Washington State Route 401

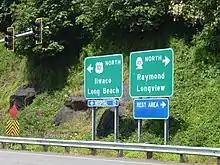
Start of US 101 in Washington.

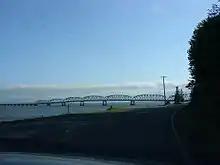
The Astoria–Megler Bridge, which carries (US 101) across the Columbia River, was completed in 1966 and SR 401 was extended west from the former Astoria-Megler ferry landing to the new bridge.

Secondary State Highway 12B (SSH 12B) was created during the 1937 establishment of the Primary and secondary state highway system as an auxiliary route of (PSH 12), co-signed as both (US 101) and . The highway ran from PSH 12 / US 101 at the Megler ferry landing on the Columbia River to PSH 12 / US 830 in Naselle, with a gap between Megler and Knappton. The full highway was opened in October 1962, ahead of the expected completion of the Astoria–Megler Bridge, which opened in 1966.